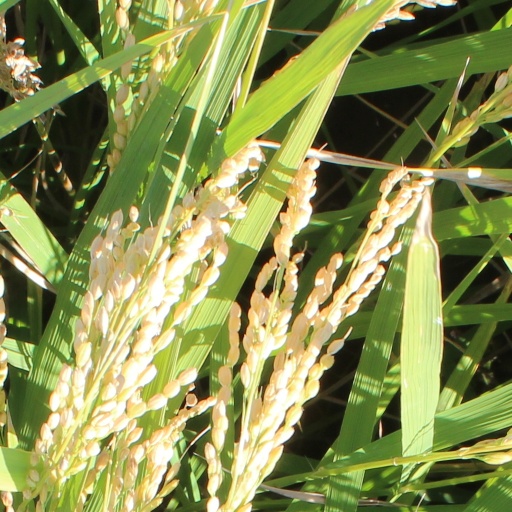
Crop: rice